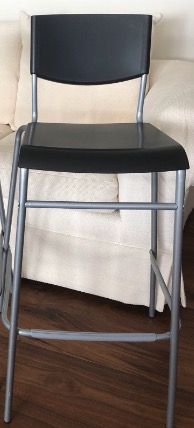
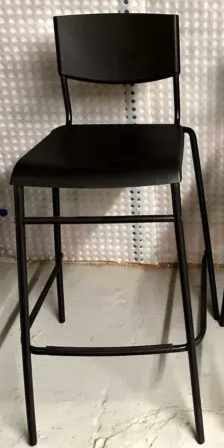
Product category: stool
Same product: no